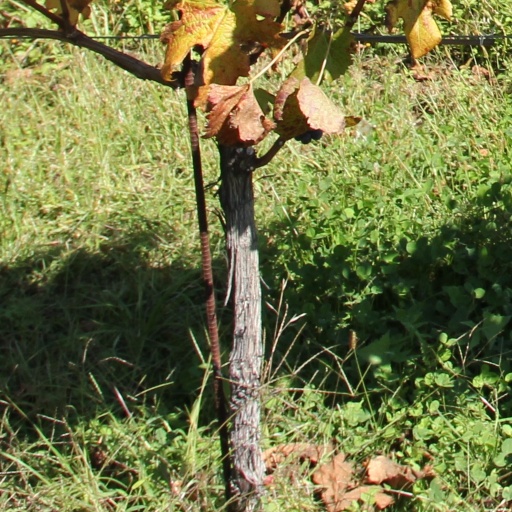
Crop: grape